Nancy Lay-McCormick

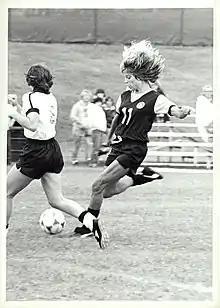

Nancy Lay-McCormick (born April 27, 1962) is a St. Louis Soccer Hall of Fame inductee (2016) and the first woman, along with Sandra Hunt, to referee in the MLS in 1998. She was an ambidextrous soccer star who played forward at the University of Central Florida from 1981 to 1982. She was a leading goal scorer and an All-American. She also played for Senior League teams J.B. Marine, Trammell Crow, TBA, and Busch, winning state, regional, and national championships.